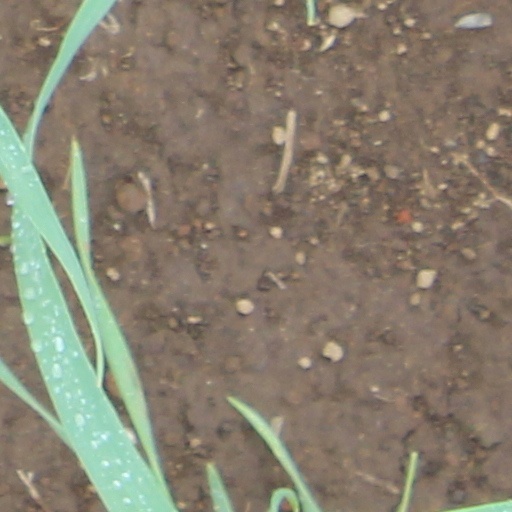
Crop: wheat